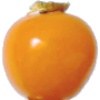
Label: physalis